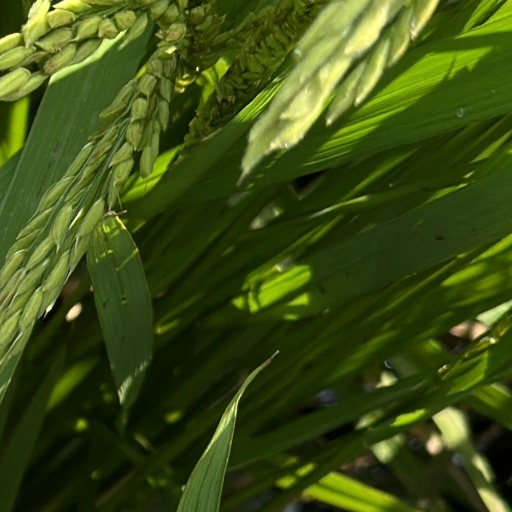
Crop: rice